Marcel Treich-Laplène

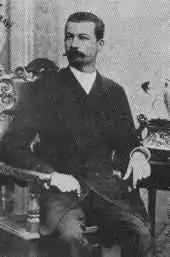
Marcel Treich-Laplène

Marcel Treich-Laplène, born June 24, 1860 in Ussel, Corrèze, France, and died March 9, 1890 in Grand Bassam, Côte d'Ivoire, which was then the administrative capital of Côte d'Ivoire, was the first European explorer of Côte d'Ivoire and its first colonial administrator.